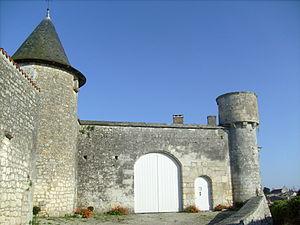
Château de Saint-Savinien
Saint-Savinien, est une commune du sud-ouest de la France située dans le département de la Charente-Maritime. Ses habitants sont appelés les Savinois.